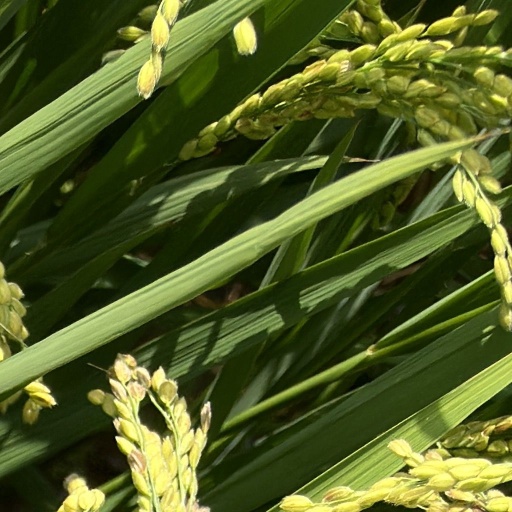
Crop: rice